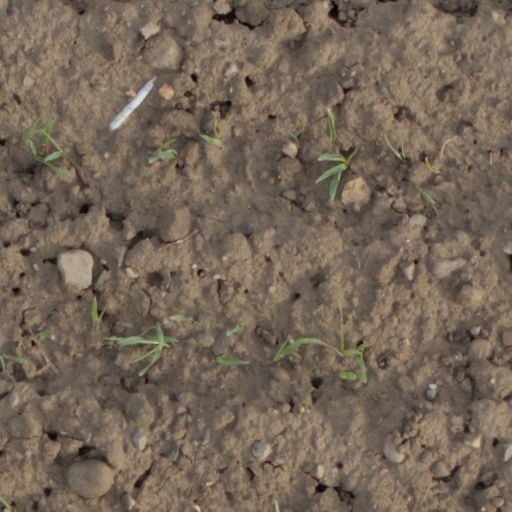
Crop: wheat